Semantic Web

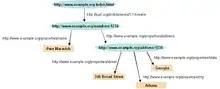
A tag cloud (a typical Web 3.0 phenomenon in itself) presenting Web 3.0 themes

The Semantic Web, sometimes known as Web 3.0, is an extension of the World Wide Web through standards set by the World Wide Web Consortium (W3C). The goal of the Semantic Web is to make Internet data machine-readable.